Answer in natural language. Considering the relative positions, is Window (marked A) to the left or right of Doorway (marked C)? Choose between the following options: right or left
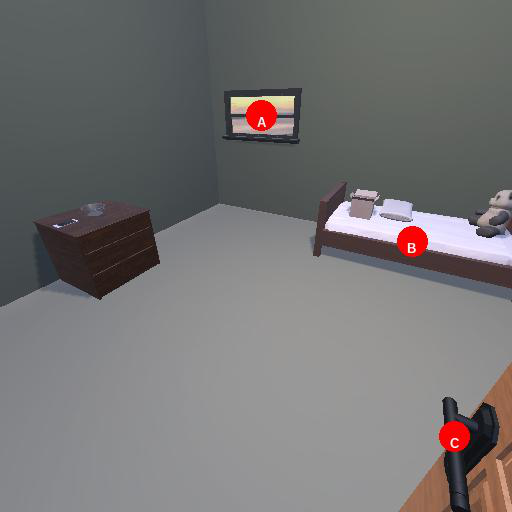
<answer>left</answer>